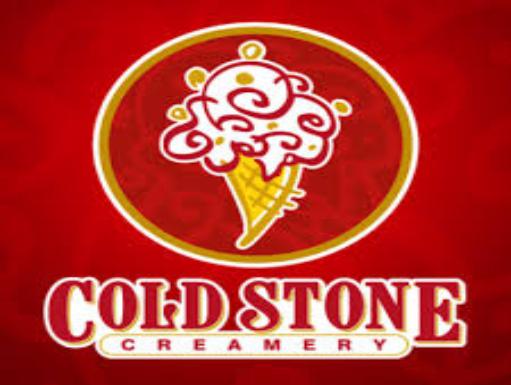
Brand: Cold Stone Creamery
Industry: Food